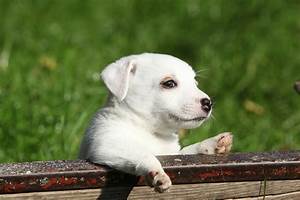
Label: dog